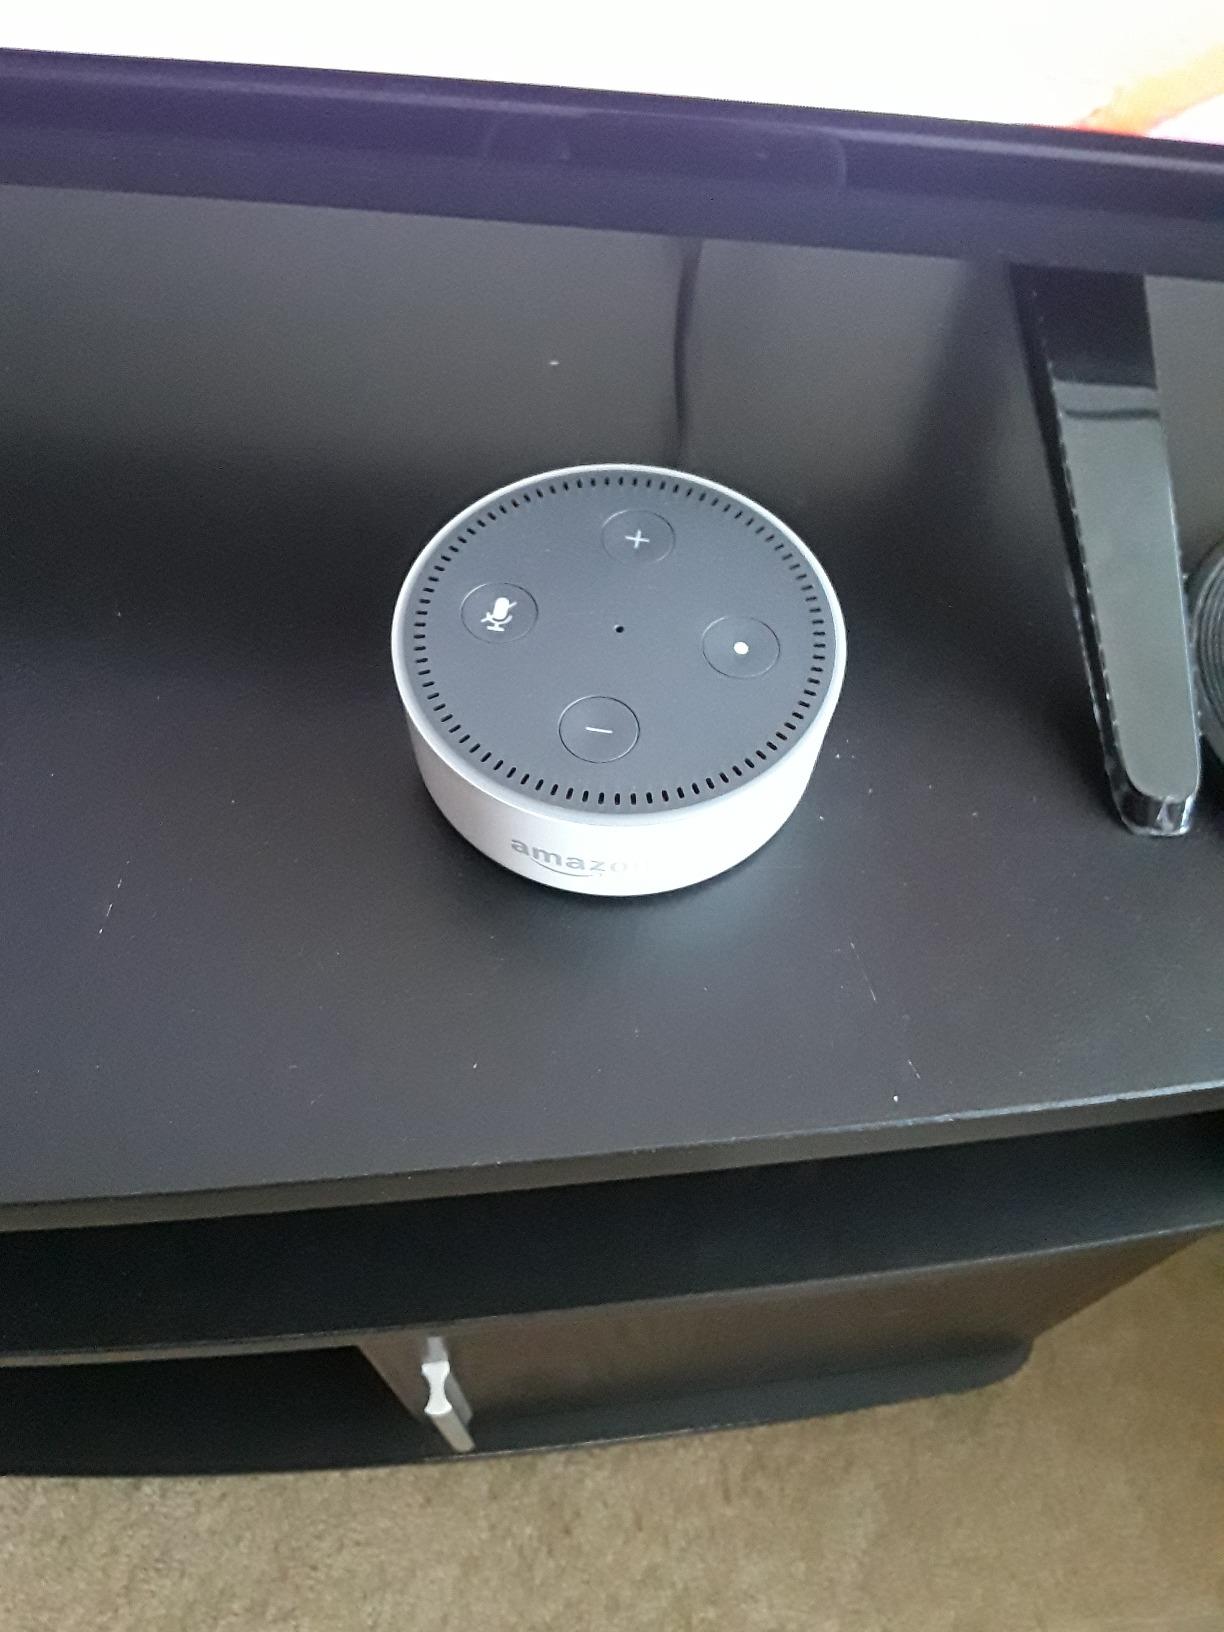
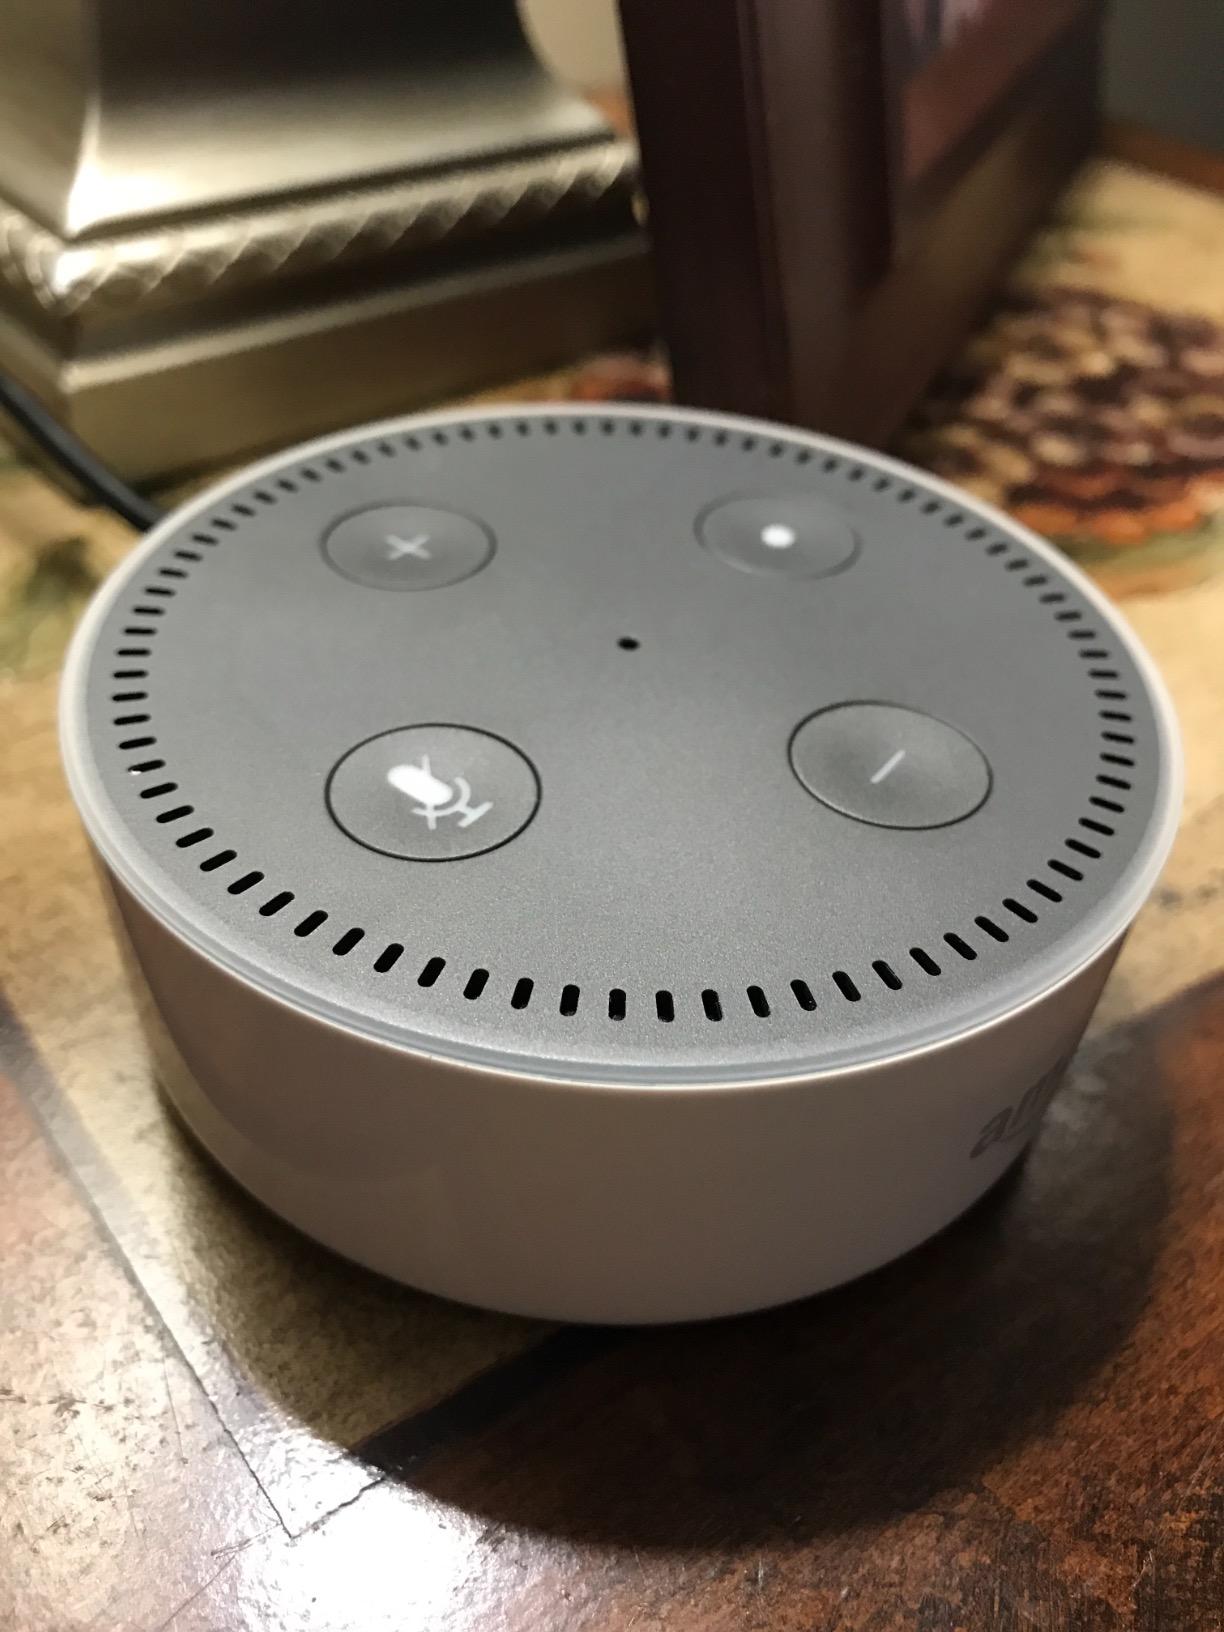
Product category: speaker
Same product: yes